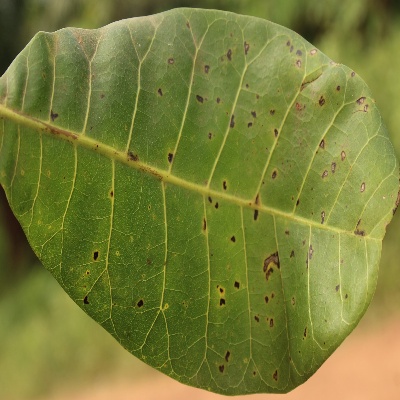
Crop: Cashew
Condition: anthracnose